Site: brandenburg
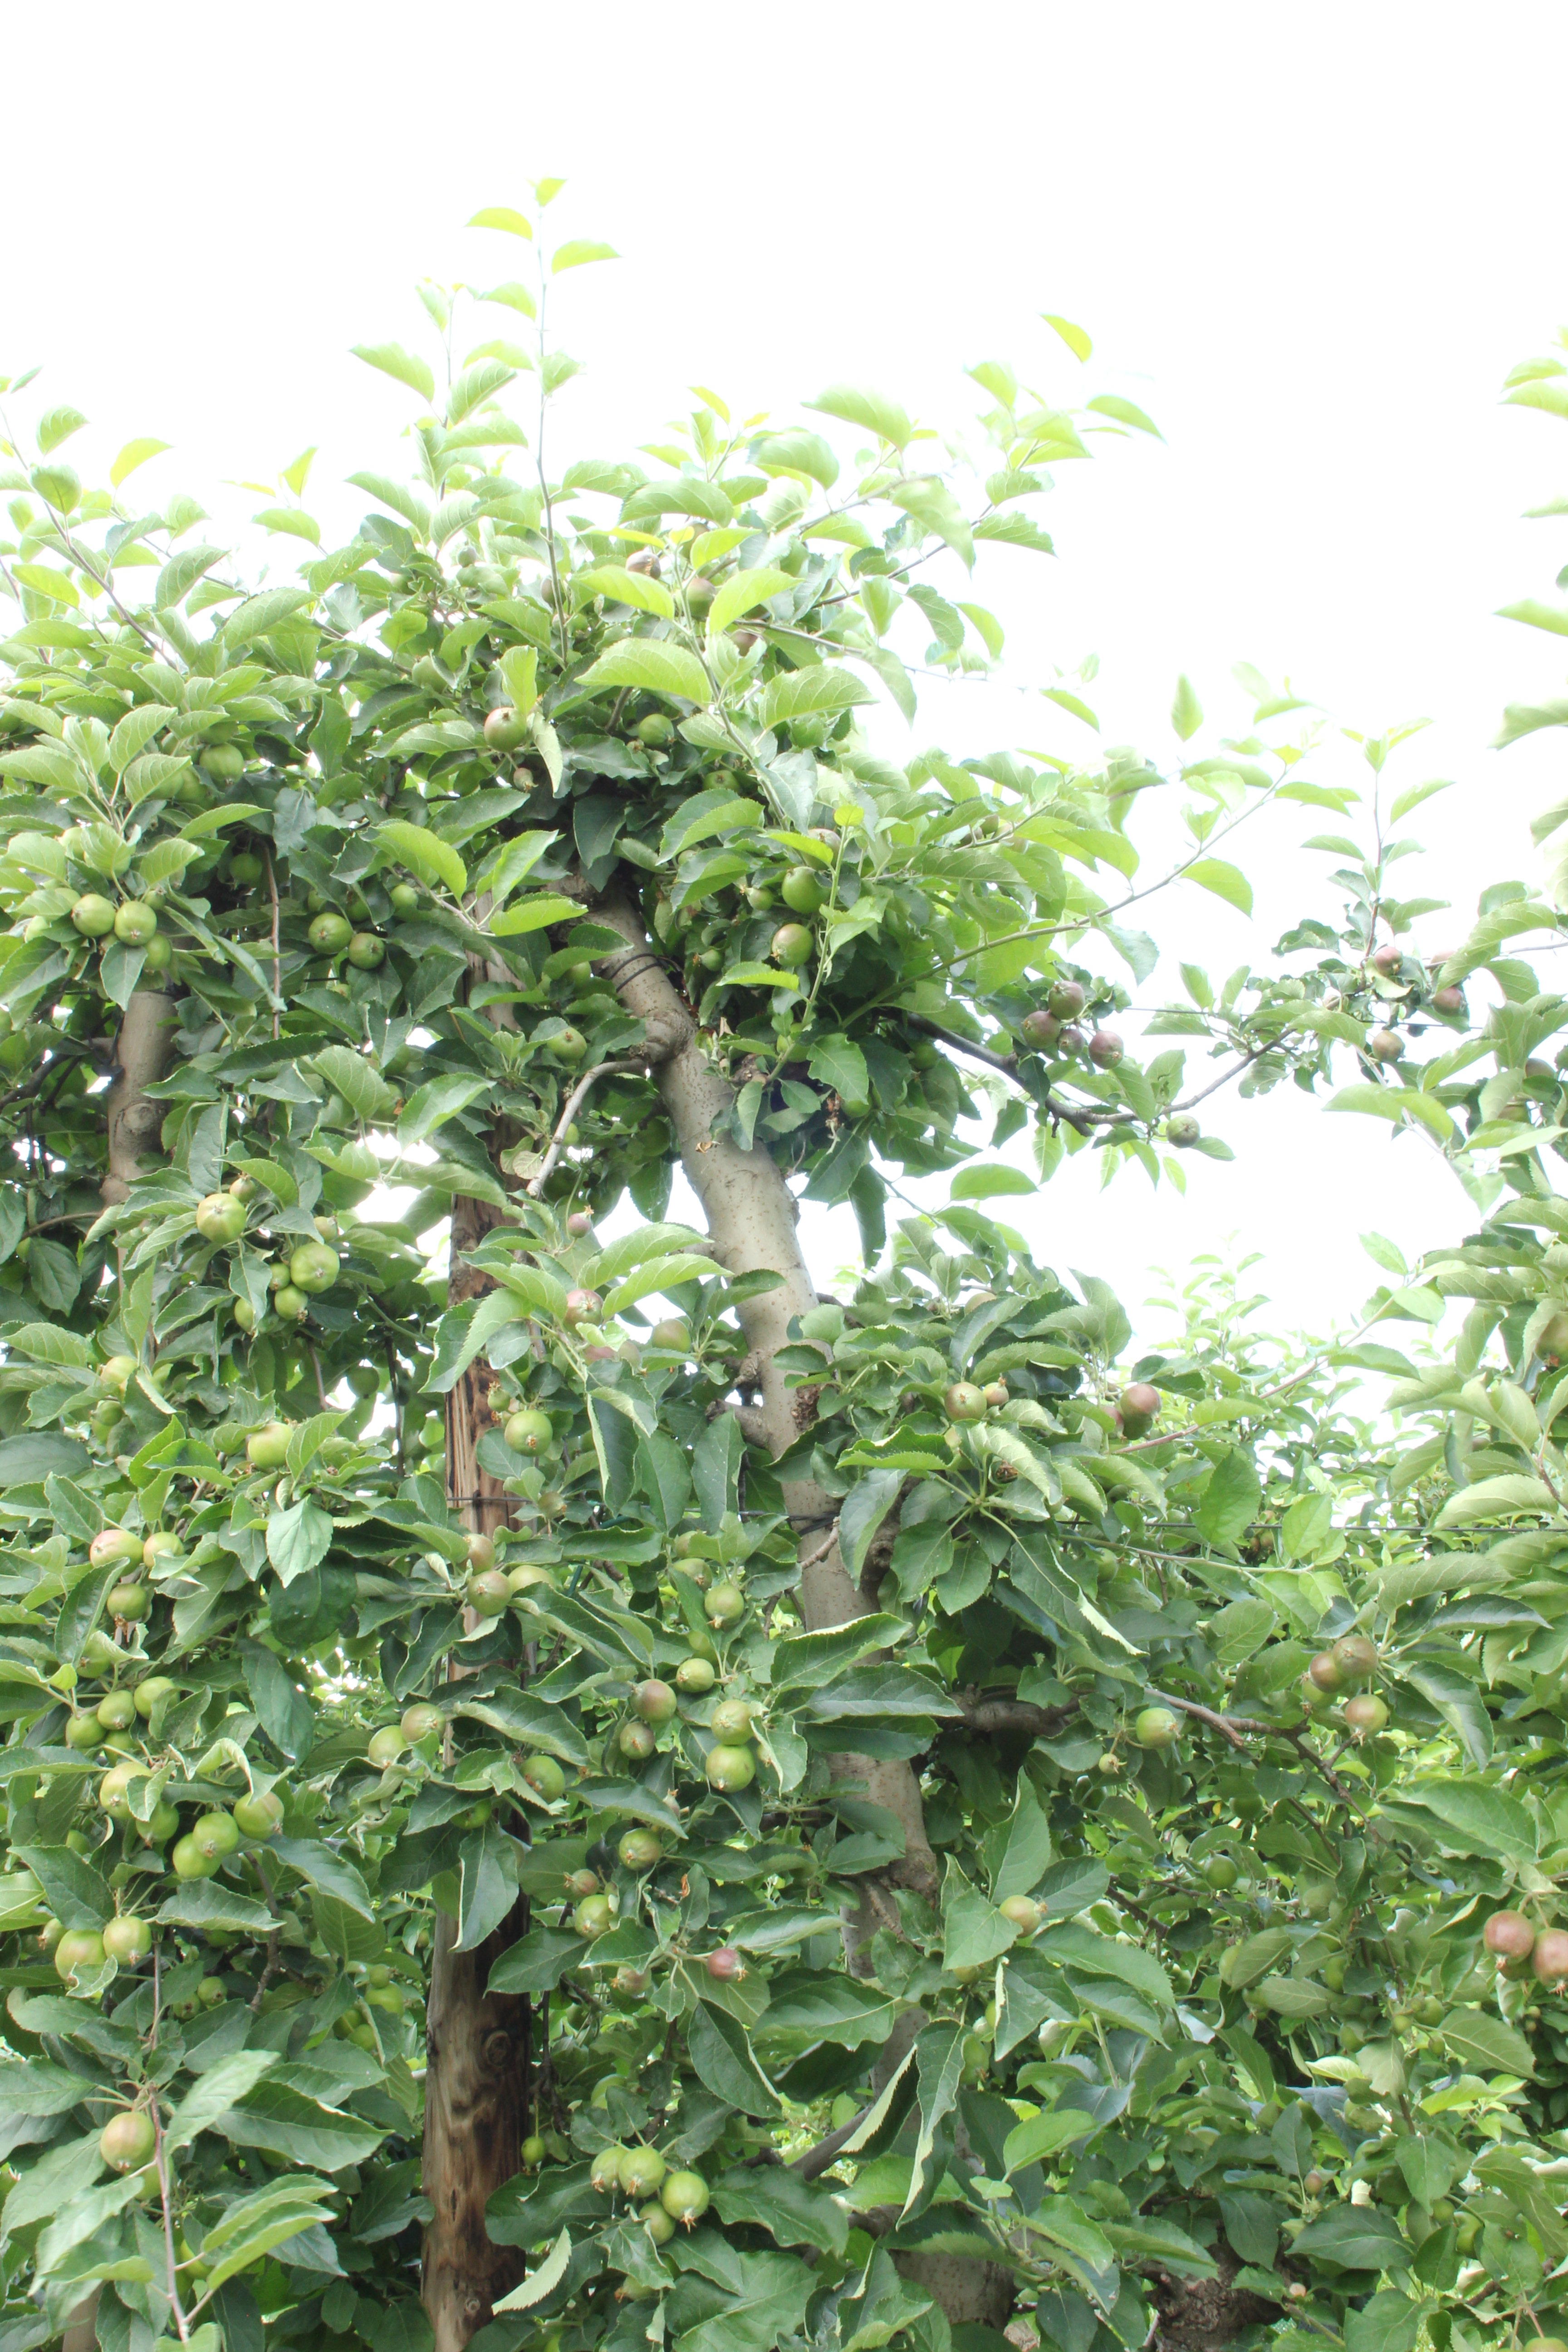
Growth stage (BBCH 73): Development of fruit